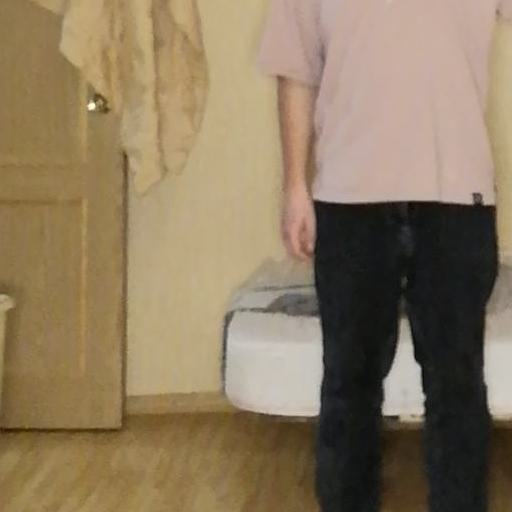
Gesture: no_gesture